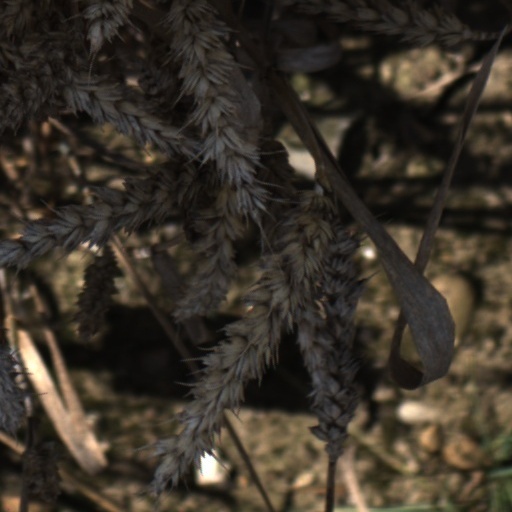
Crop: wheat